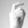
ASL letter: X